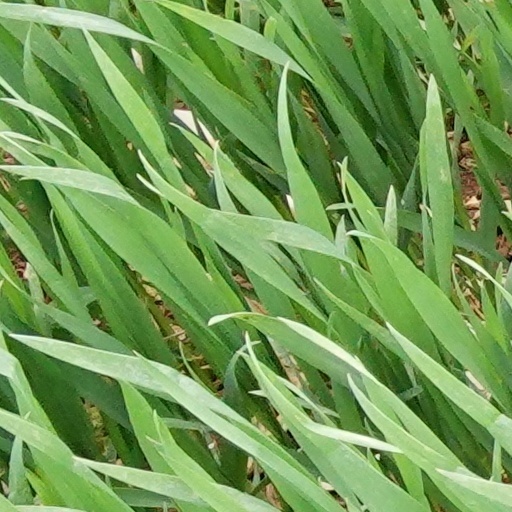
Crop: wheat